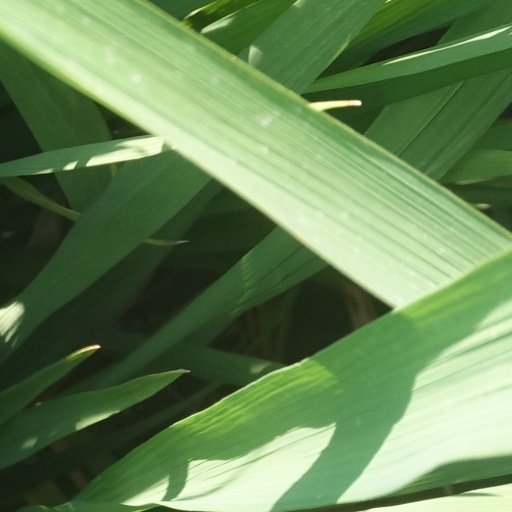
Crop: rice